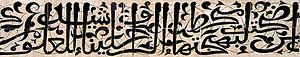
Les styles calligraphiques arabes se sont développés dès les premiers temps de l'islam, avec la diffusion des livres de tous types dans l'aire géographique de dar al-islam.